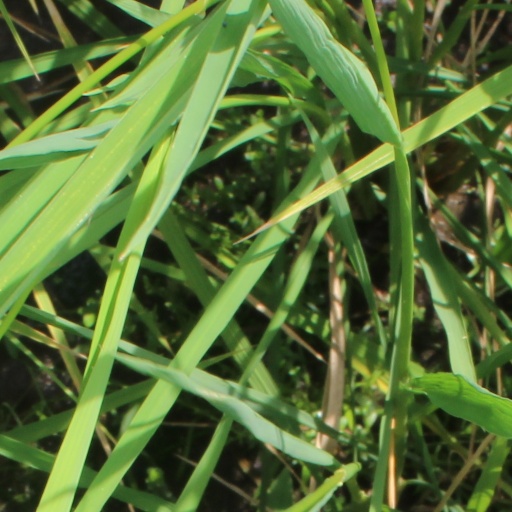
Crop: rice